Christopher Wilson (biographer)

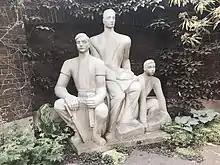
The "Three Printers" sculpture in its new location in 2017

Wilson was instrumental in the rescue of the only public monument to journalism, "Three Printers" by Wilfred Dudeney (1911–1989). Originally sited in New Street Square behind Fleet Street, the sculpture disappeared during the square's 2005 redevelopment and was destined for a builder's crusher until his intervention. It is now re-sited in the public gardens of the Goldsmiths' Company in Gresham Street, London EC2.